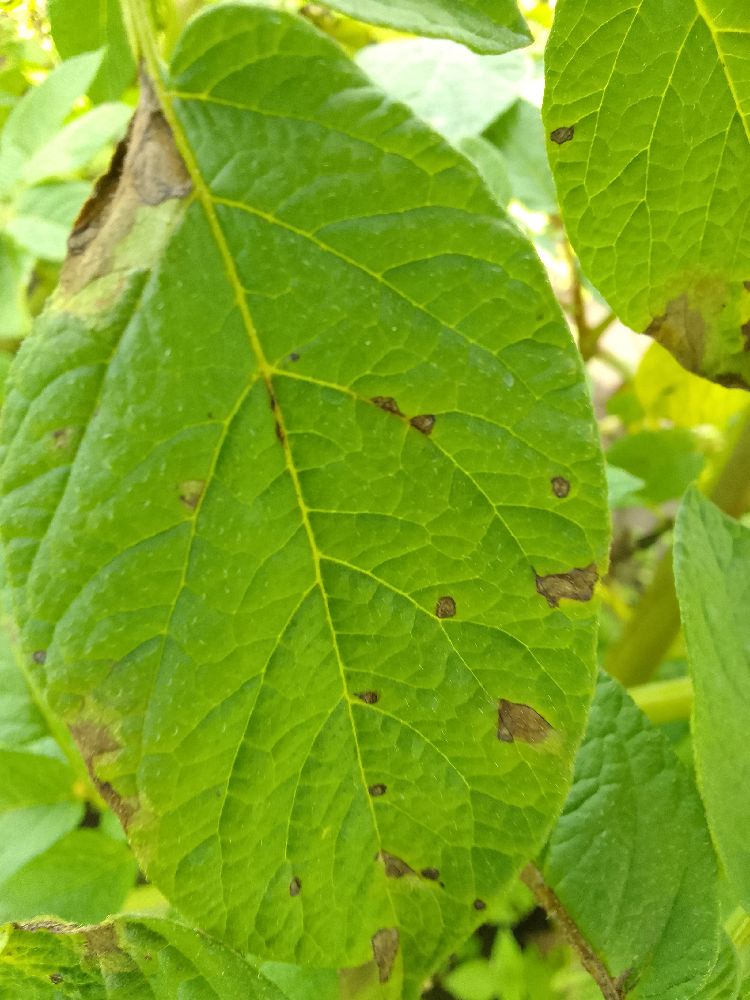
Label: Late blight